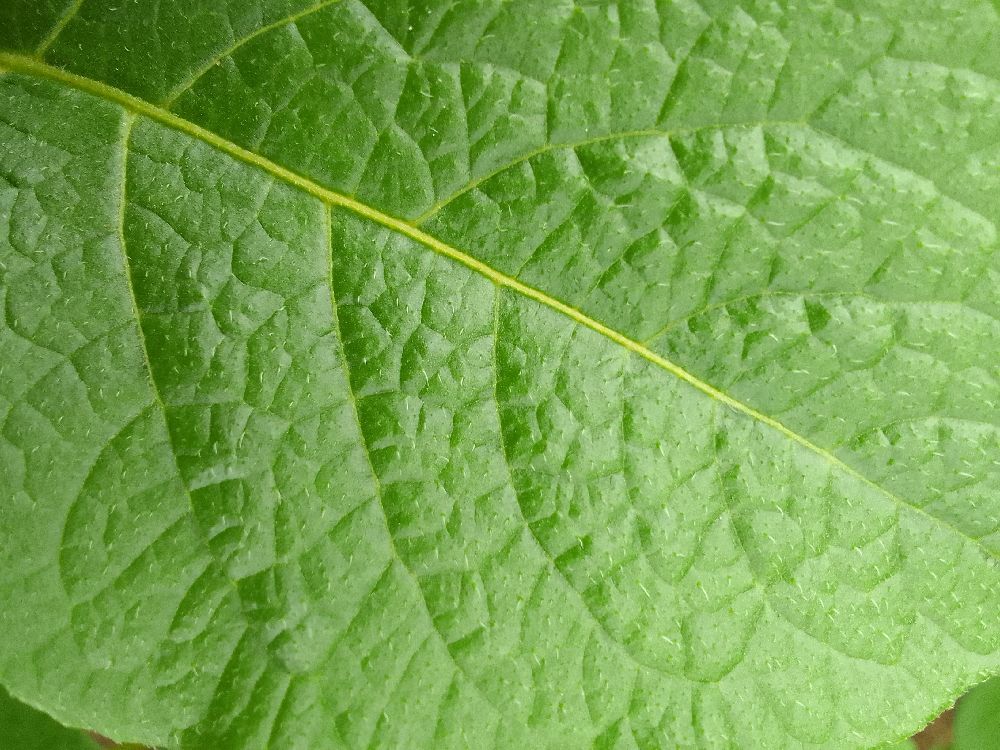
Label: Healthy